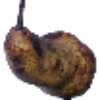
Label: Pear Abate 1